Odoyevsky family

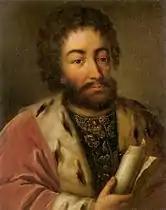
Prince and boyar Nikita Ivanovich Odoyevsky

In the 18th and 19th centuries the Odoyevsky family formed part of the highest aristocracy. However, despite their illustrious background, the members of the family occupied relatively mediocre ranks and offices, becoming (for example) as colonels, ministerial officials and junior generals, while many family members held regular junior officers' ranks. Prince Alexander Ivanovich Odoyevsky (1802–1839), a cornet in the Imperial guards, was a member of the and took part in the revolt of 1825. He was sentenced to katorga, but in 1837 he was transferred to the Caucasus with the rank of private. The last member of the Odoyevsky family, Vladimir Fyodorovich Odoyevsky (1803–1869) was a writer, philosopher and a musical critic; he served as an employee at a series of institutions; from 1846 he was the assistant to the head of the Russian Imperial Public Library and the curator of the Rumyantsev Museum. In 1861 he was appointed a Senator. He died childless.